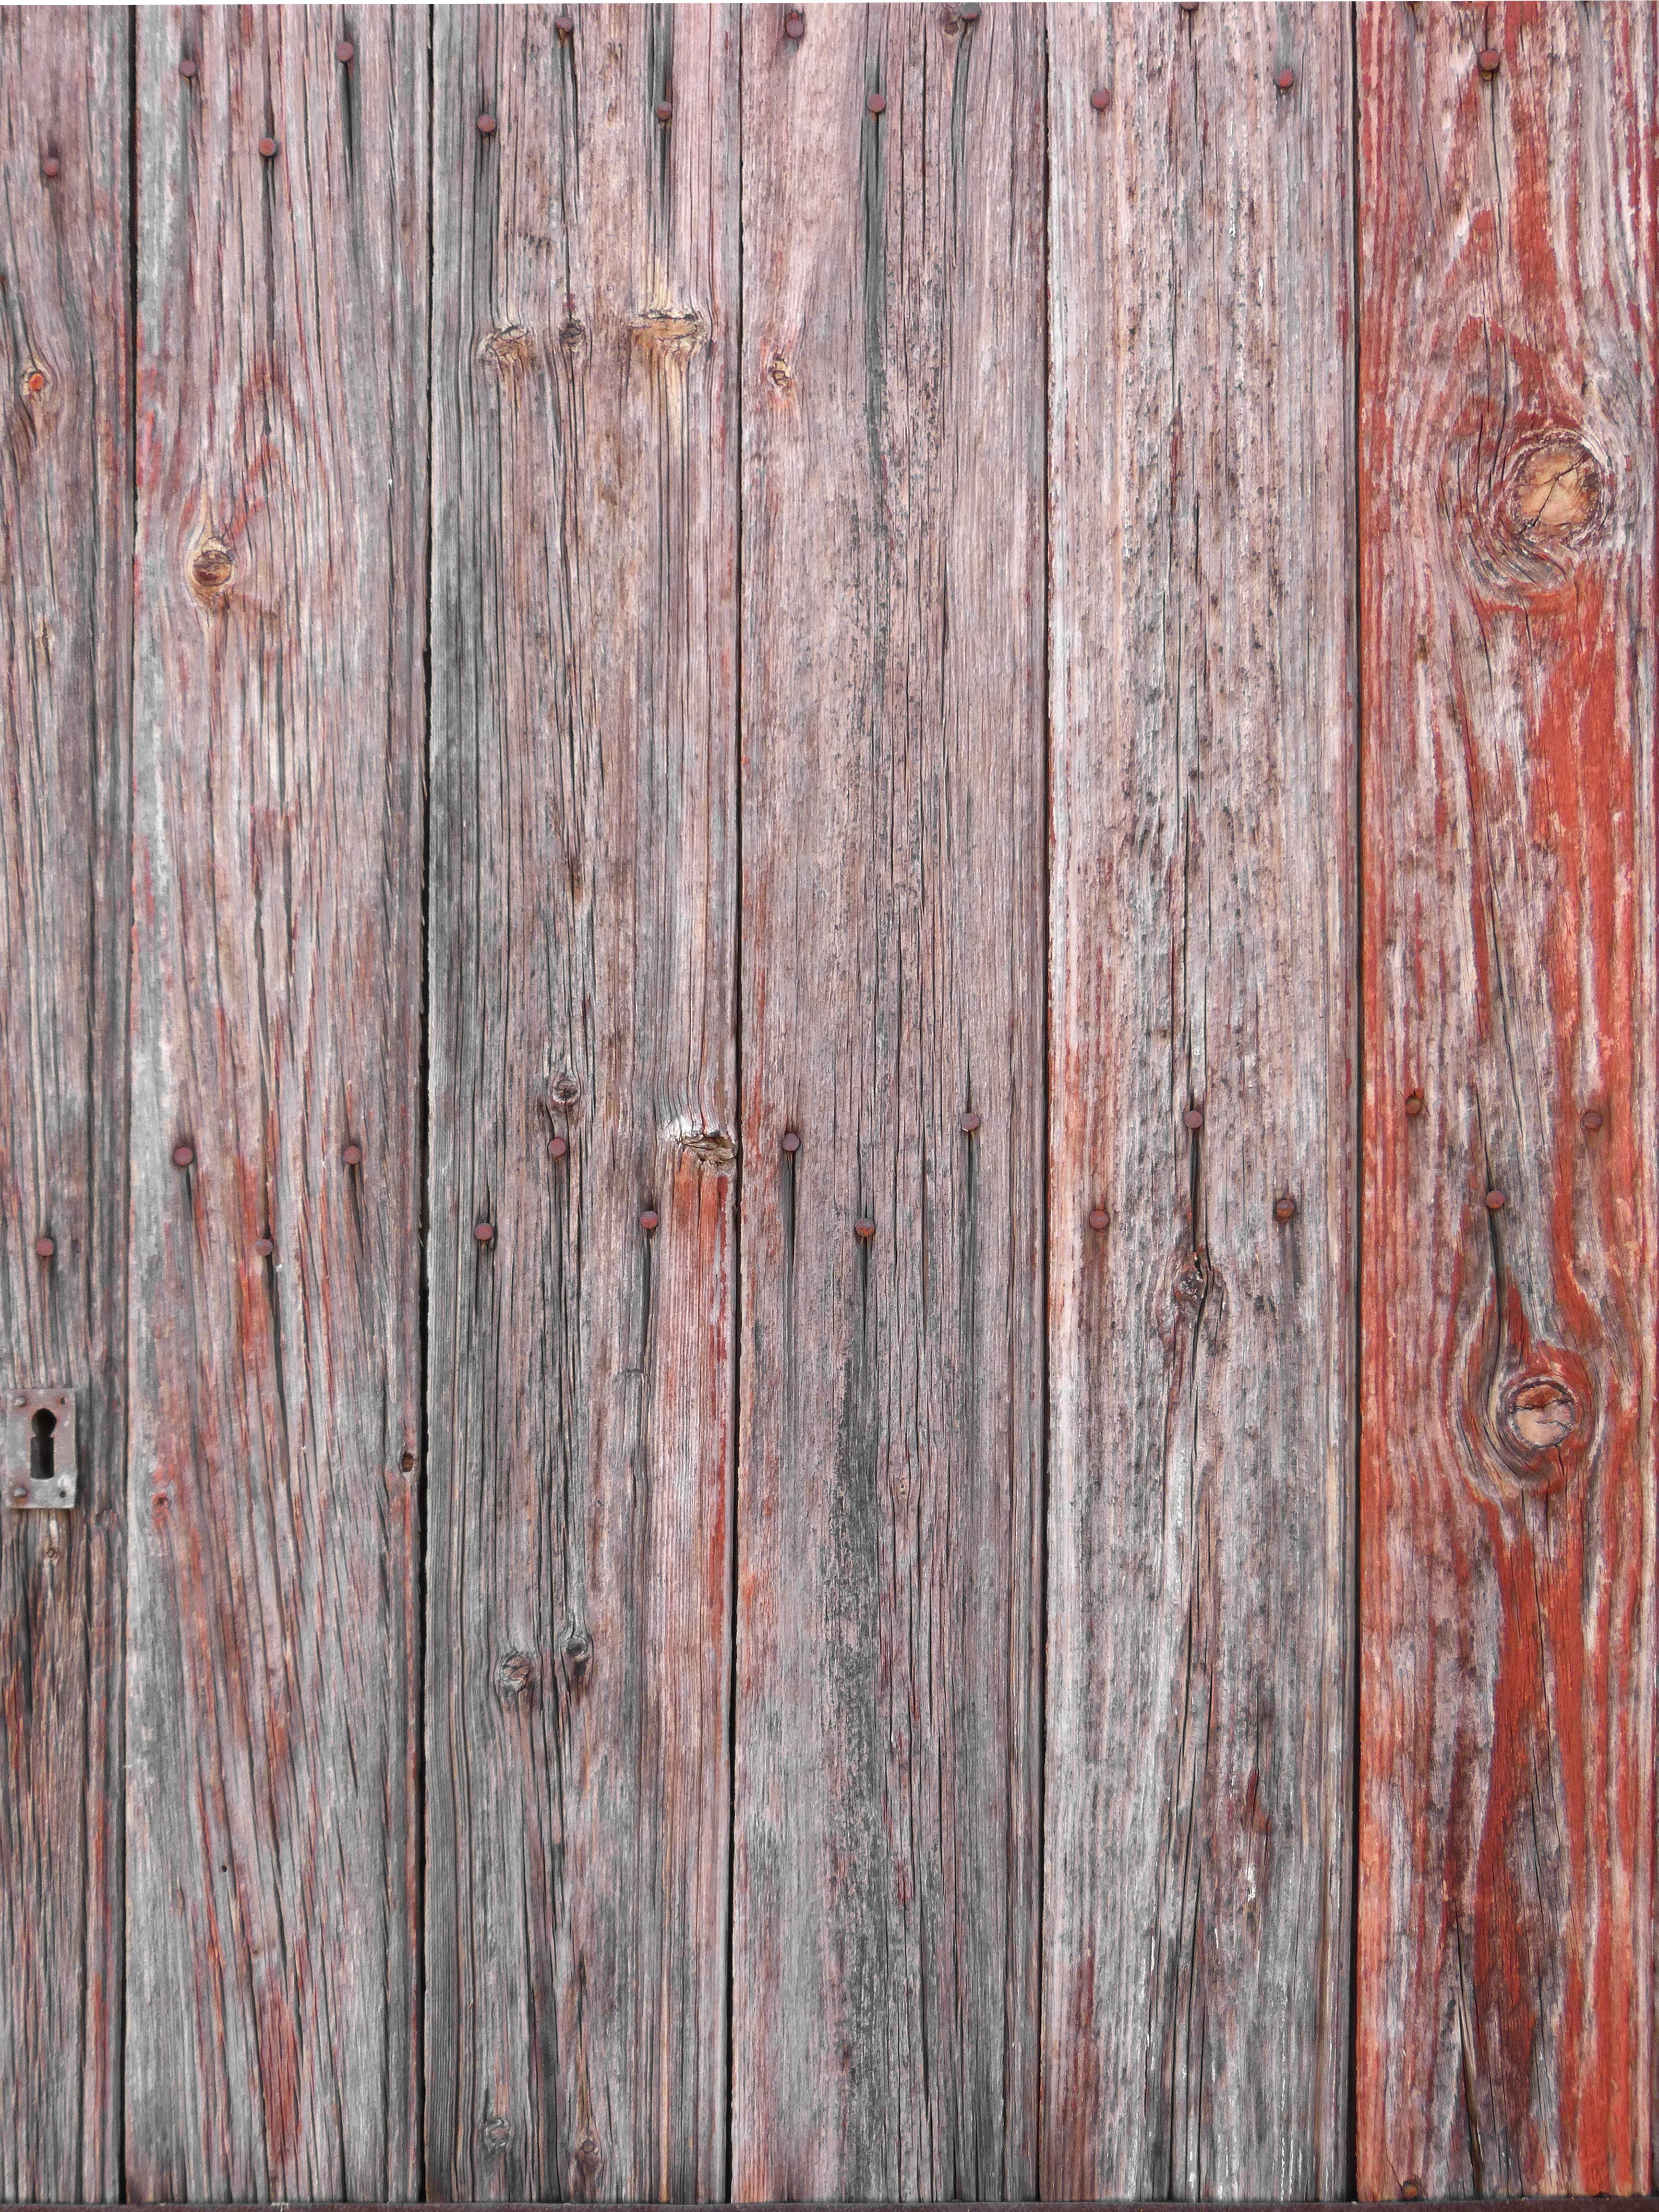
wood, texture, plank, floor, old, wall, red, door, material, background, hardwood, slats, old wood, flooring, wood flooring, laminate flooring, wood stain